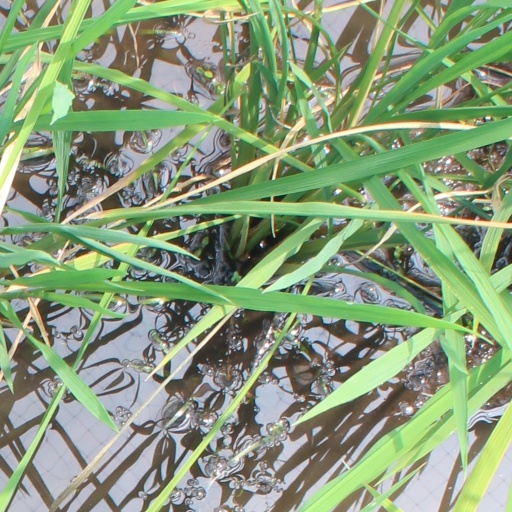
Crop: rice